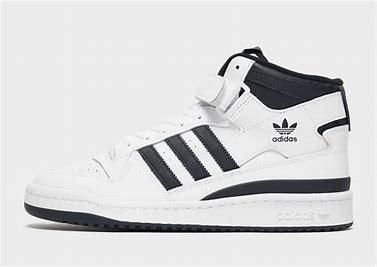
Brand: Adidas
Model: Forum 84